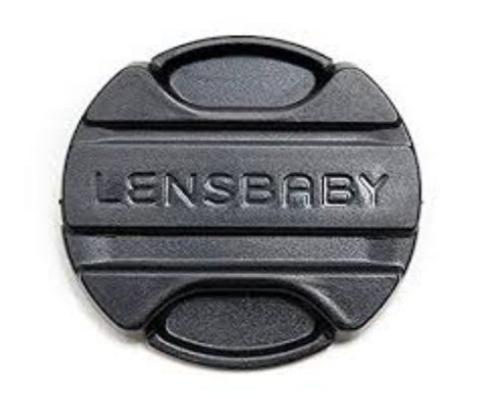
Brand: lensbaby
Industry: Electronic